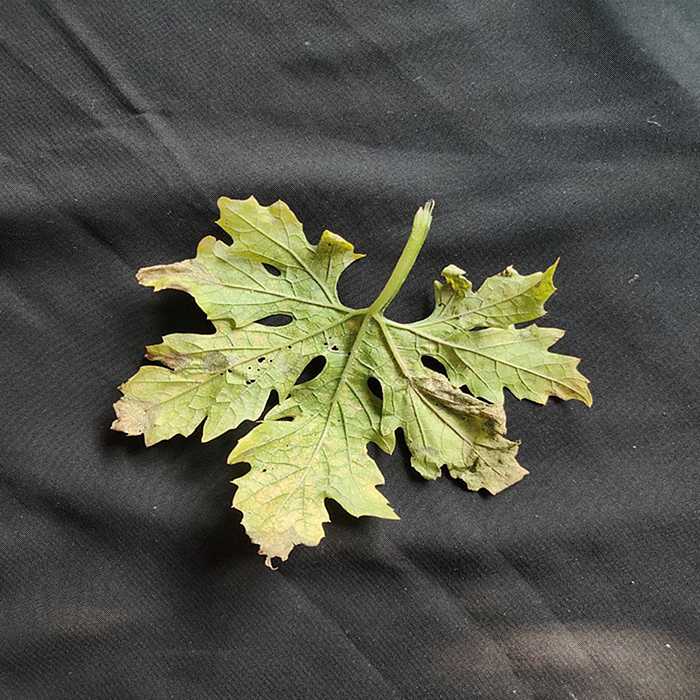
Plant: Bitter Gourd
Label: Fusarium wilt